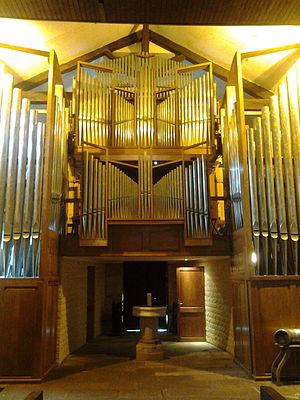
L'abbaye Notre-Dame de Droiteval est une ancienne abbaye de moniales cisterciennes fondée en 1128 et située dans la commune française de Claudon, dans le sud-ouest du département des Vosges, au cœur de la forêt de Darney.